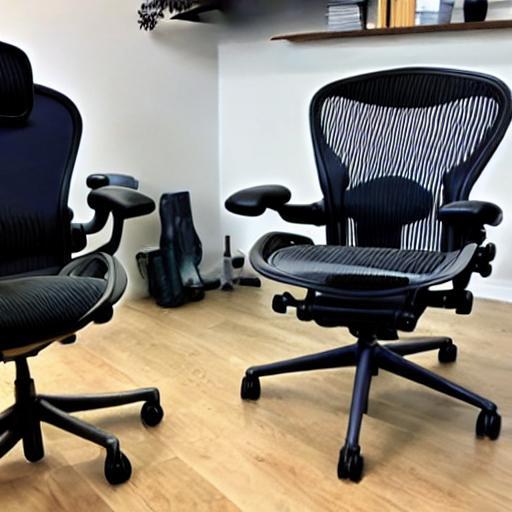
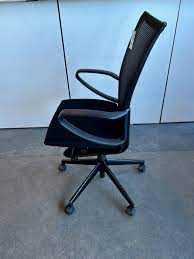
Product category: items_chair
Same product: no